Puerto Rico

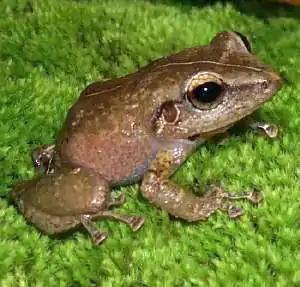
Common coquí

The Commonwealth of Puerto Rico has an area of , of which is land and is water. Puerto Rico is larger than Delaware and Rhode Island but smaller than Connecticut. The maximum length of the main island from east to west is , and the maximum width from north to south is . Puerto Rico is the smallest of the Greater Antilles. It is 80% of the size of Jamaica, just over 18% of the size of Hispaniola and 8% of the size of Cuba, the largest of the Greater Antilles.